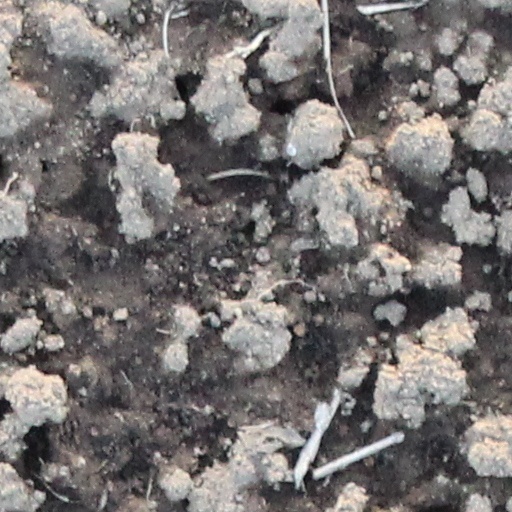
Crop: wheat